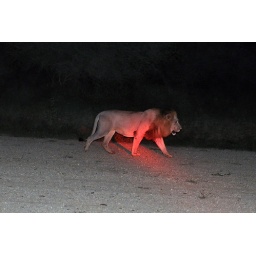
Male lion walking on dirt airstrip in Kruger National Park.